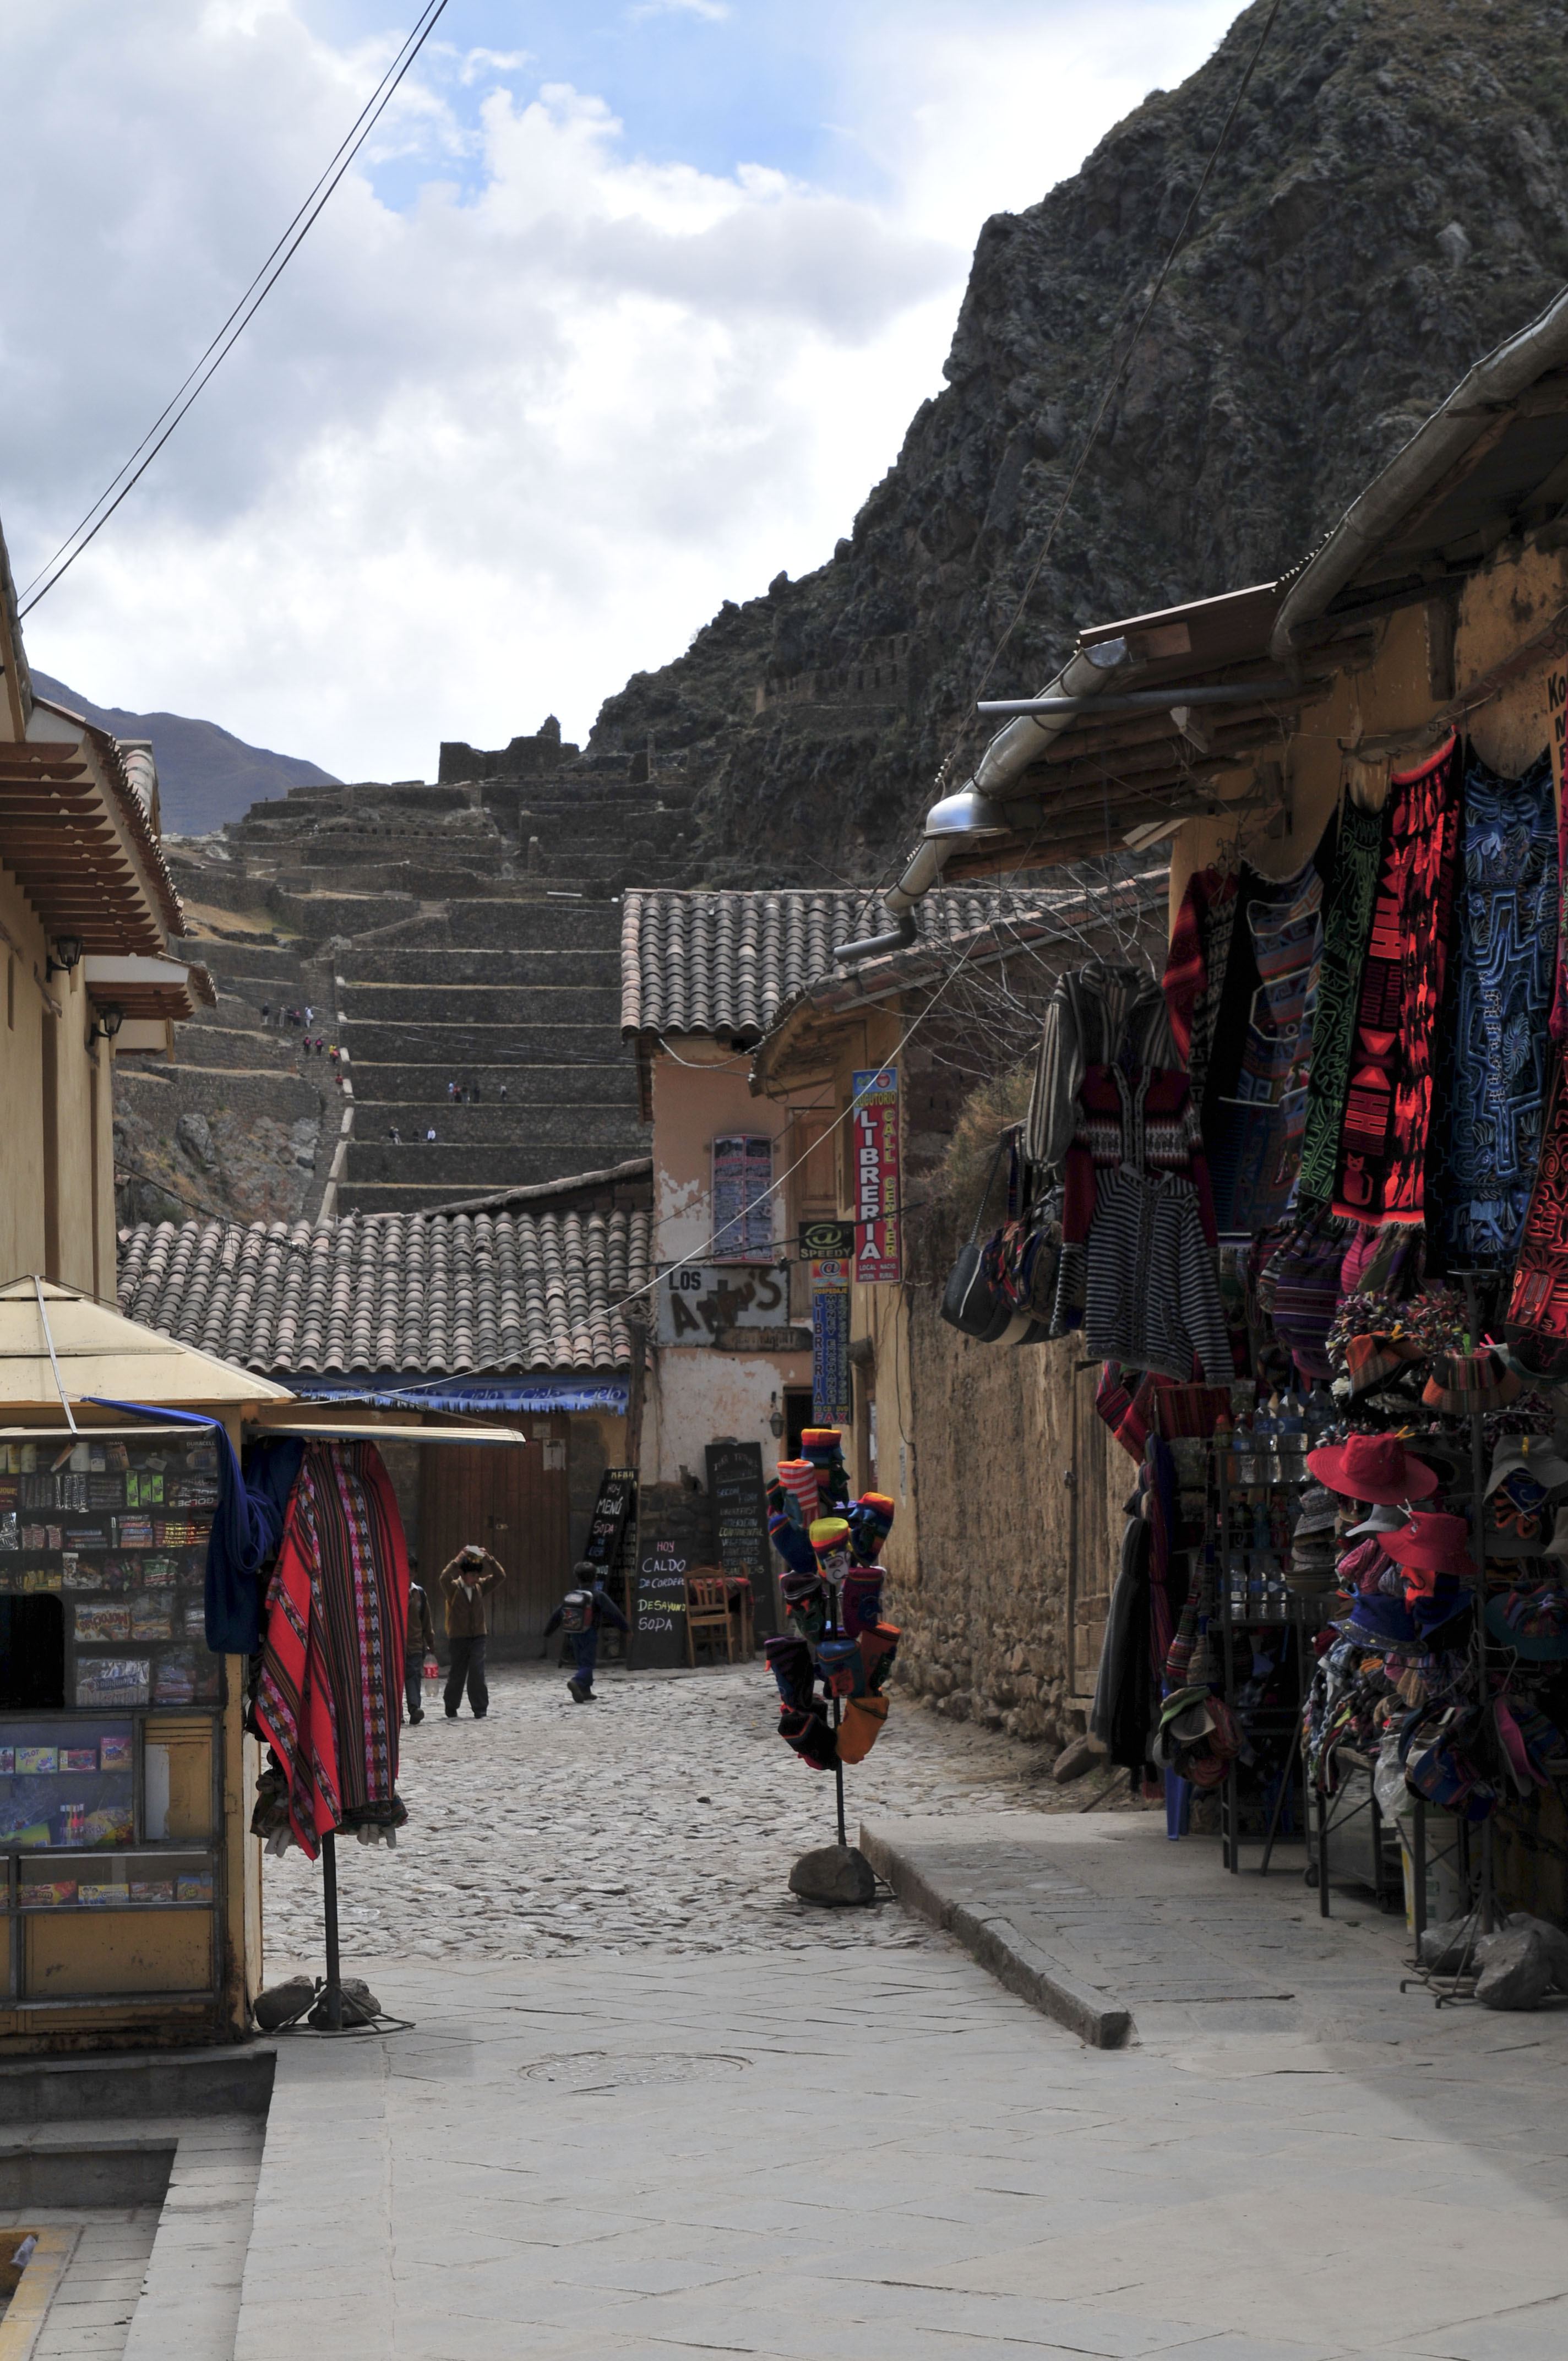
road, street, town, vacation, travel, village, nikon, tourism, place of worship, peru, temple, shrine, d300, human settlement